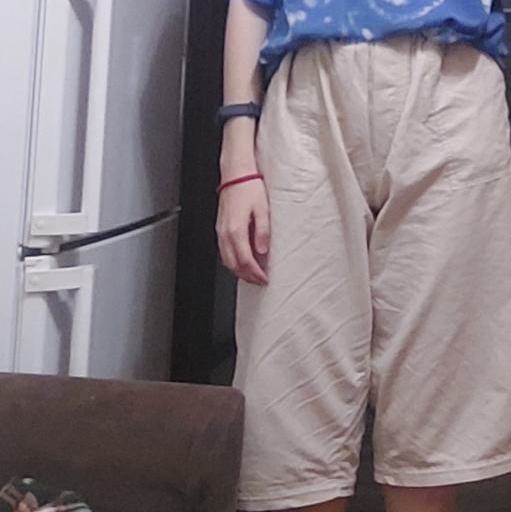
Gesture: no_gesture